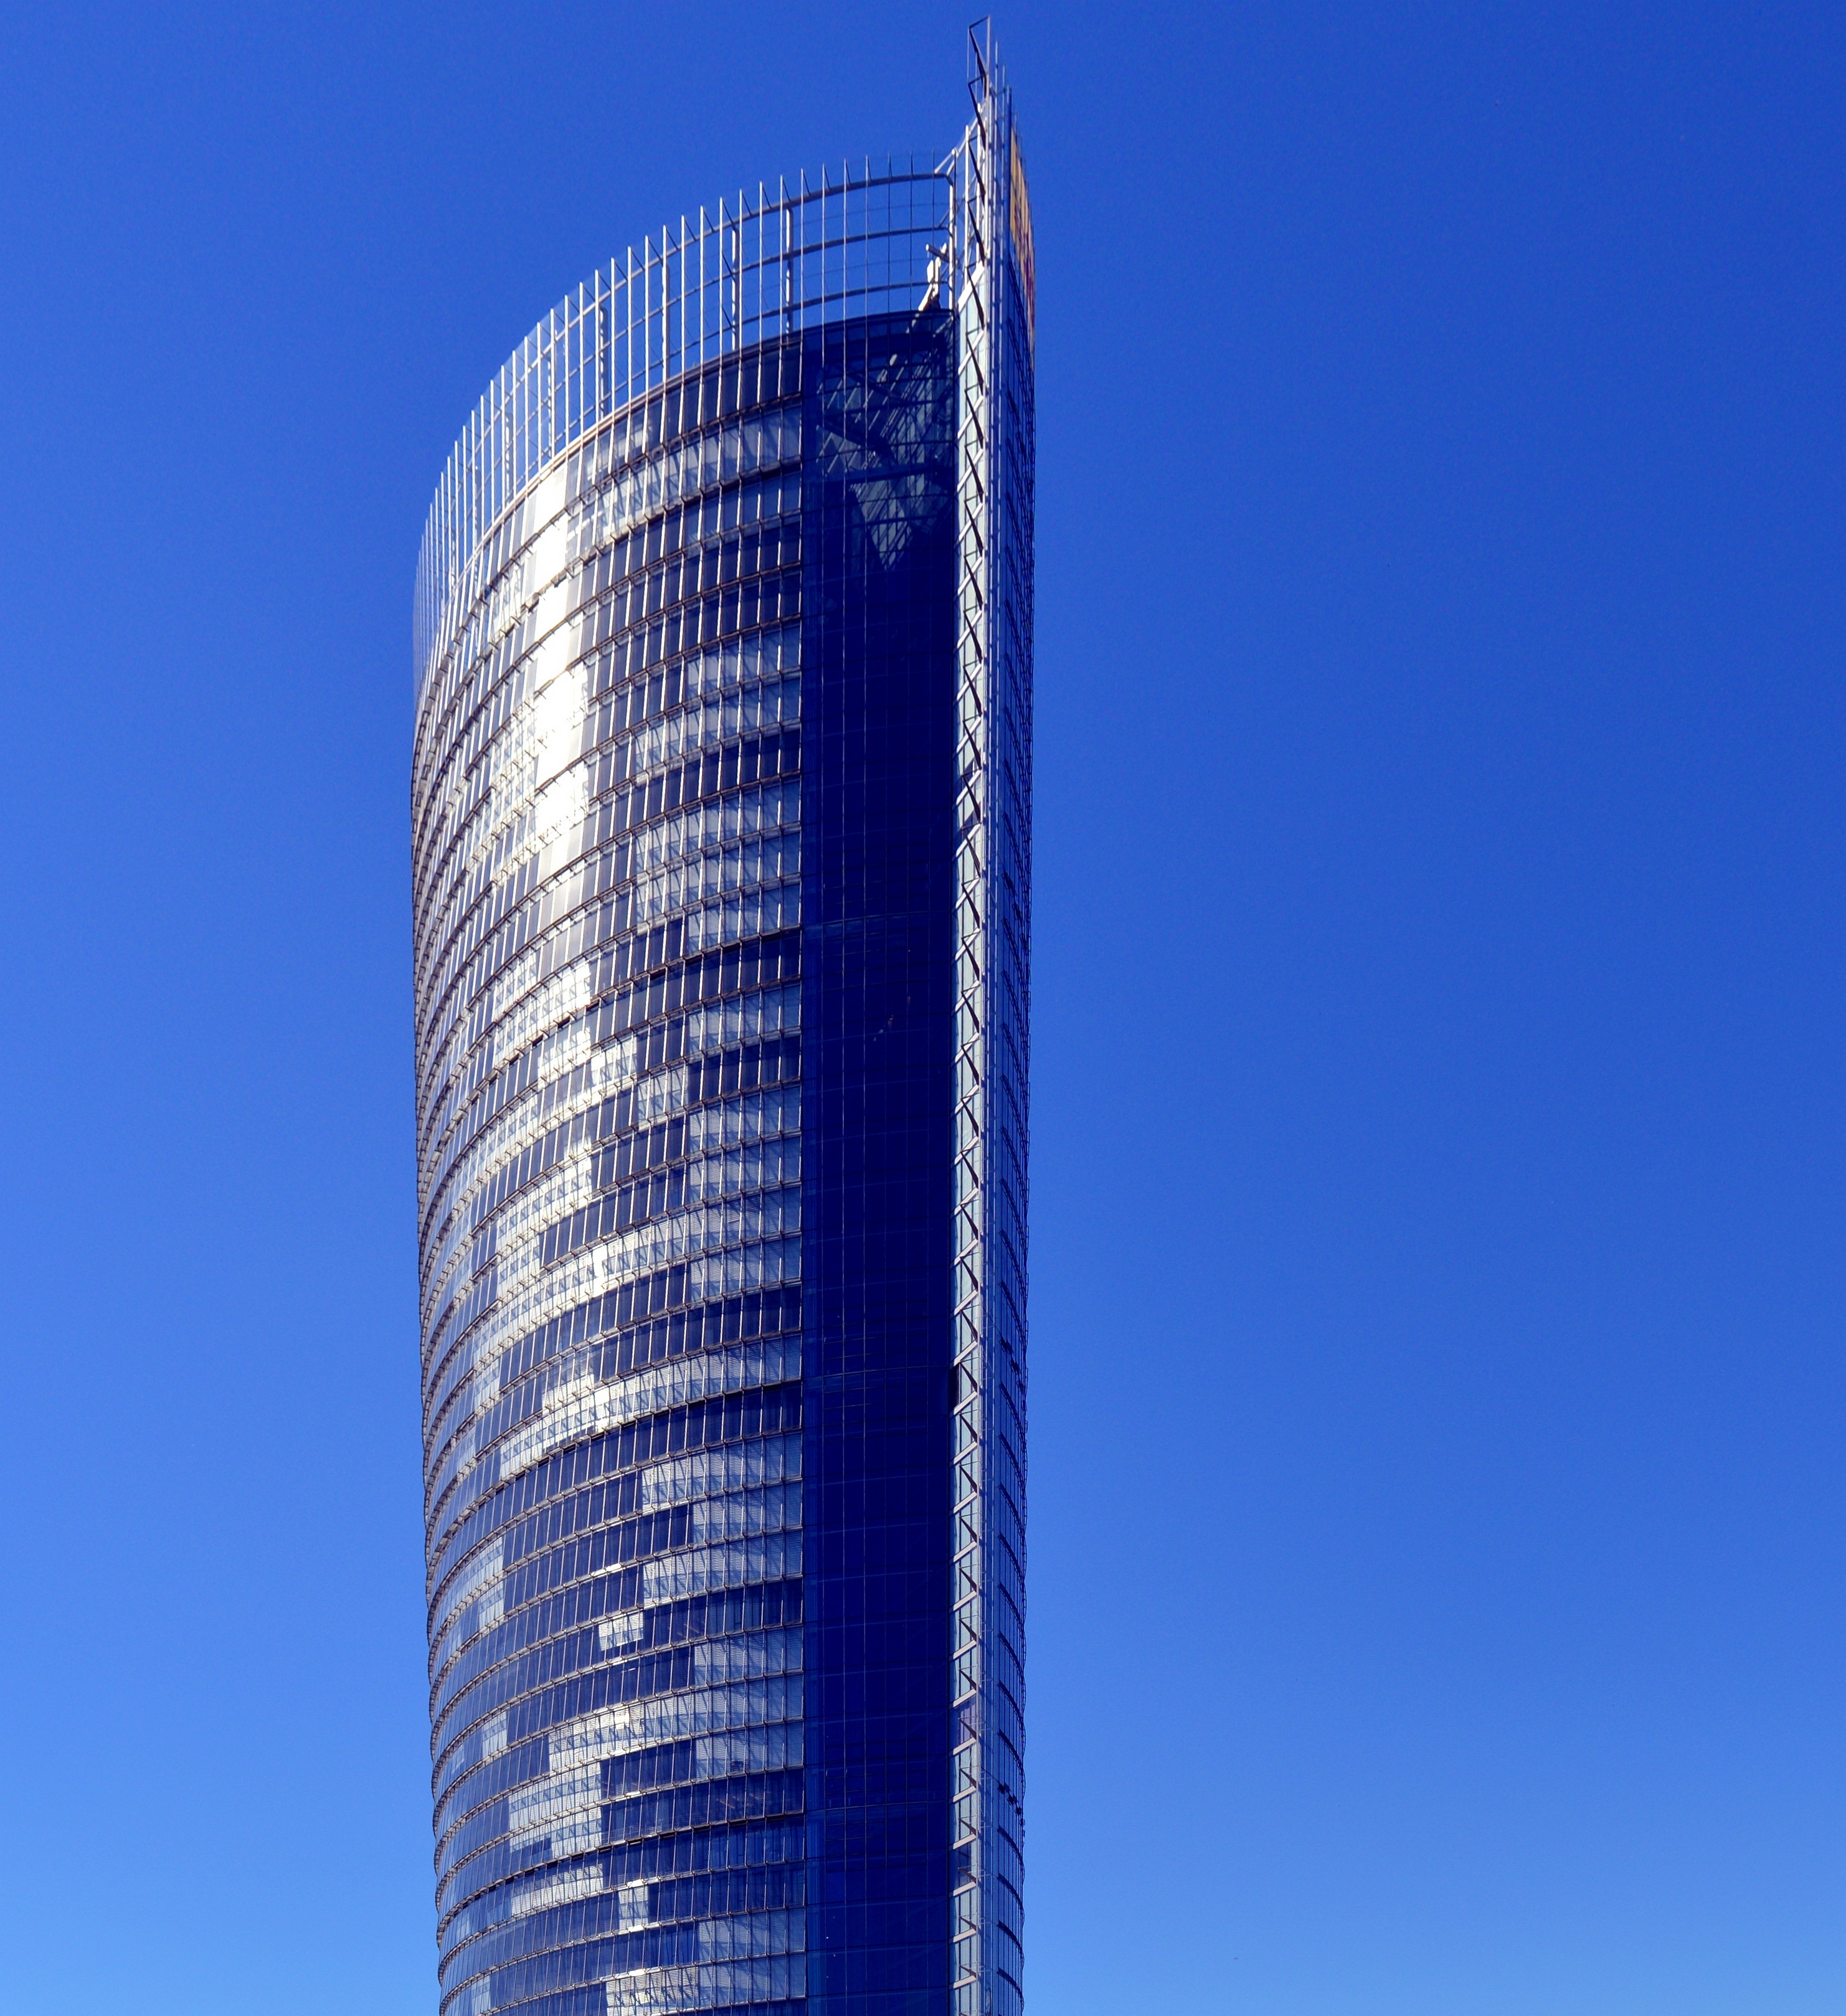
architecture, sky, glass, building, skyscraper, tower, symbol, communication, landmark, facade, blue, tower block, international, globalization, bonn, www, networking, posttower, telecom tower